Jesus preaches in a ship

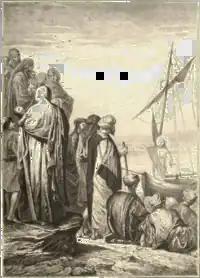
Jesus preaches from a ship (Alexandre Bida)

Cornelius a Lapide notes that when Jesus, as was his custom, had finished preaching in His house in Capernaum, He sent away the crowd so they might attend to themselves, and that He should allow some rest and food for Himself and His disciples. However, since He knew that the crowds were about to come to Him in such numbers that His house could not accommodate them, He left to the wide, open shore of the Sea of Galilee. There he used a boat as a pulpit and preached to the crowd on the shore.